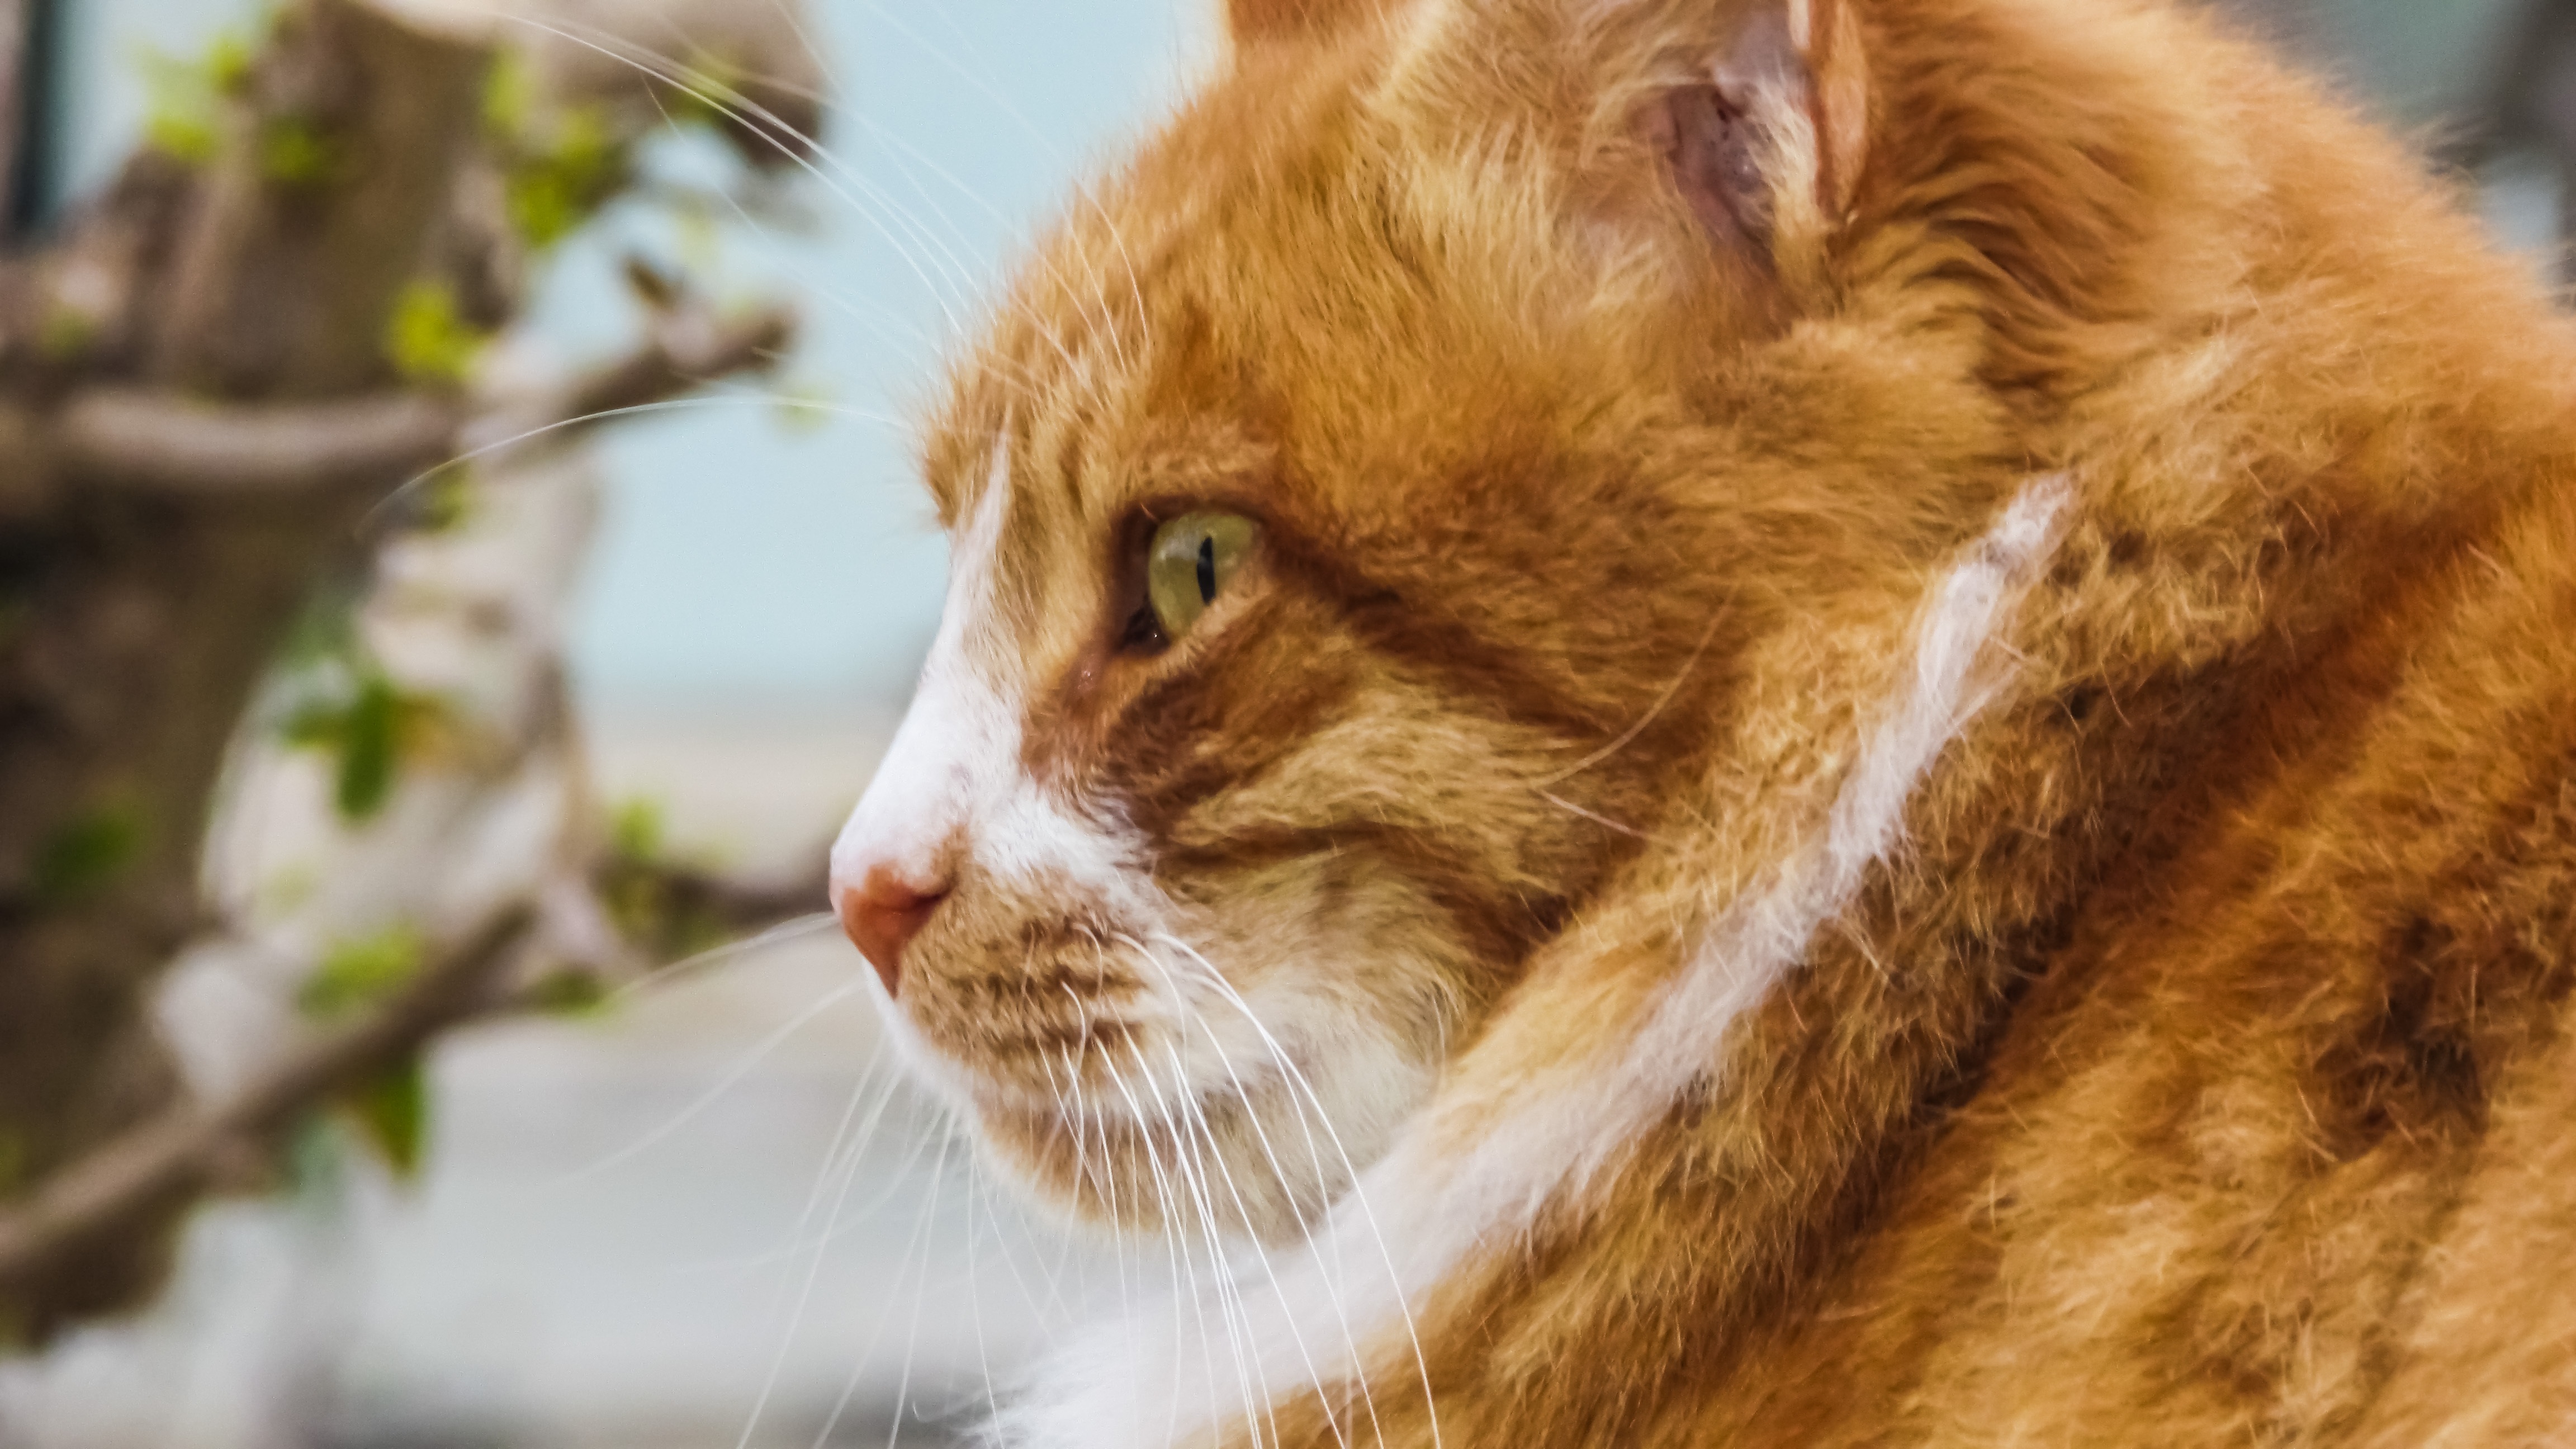
cute, wildlife, fur, cat, mammal, fauna, close up, curiosity, nose, eyes, whiskers, snout, eye, vertebrate, ginger, wild cat, small to medium sized cats, cat like mammal